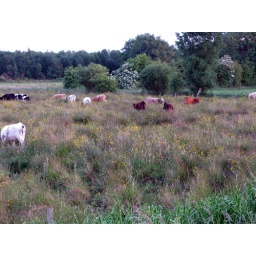
cows in deep grass